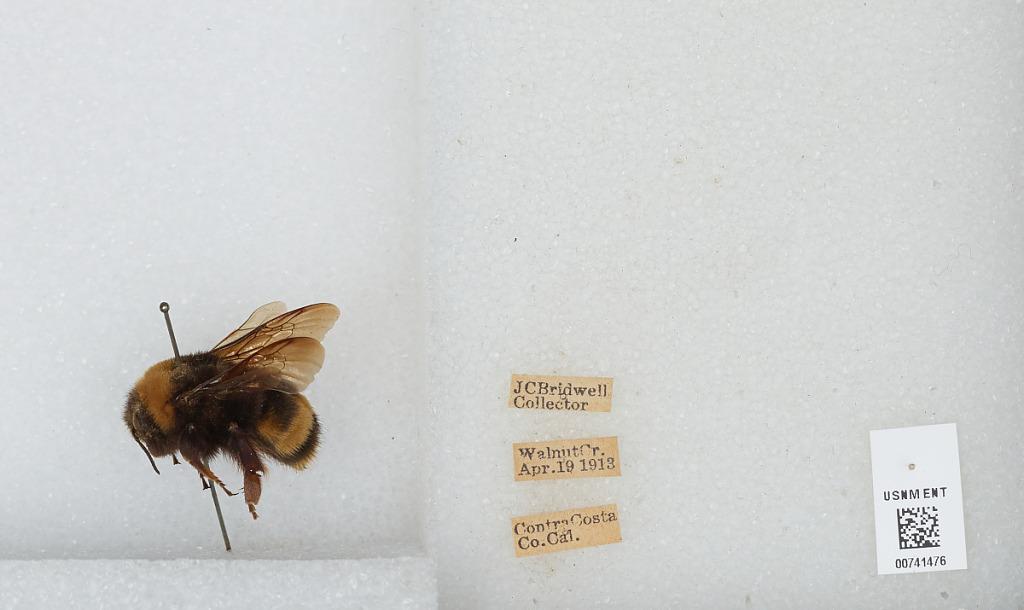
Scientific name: Bombus (Bombus) occidentalis Greene
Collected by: J. Bridwell
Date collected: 1913-4-19
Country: United States
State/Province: California
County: Contra Costa
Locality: Walnut Creek
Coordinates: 37.9064, -122.065